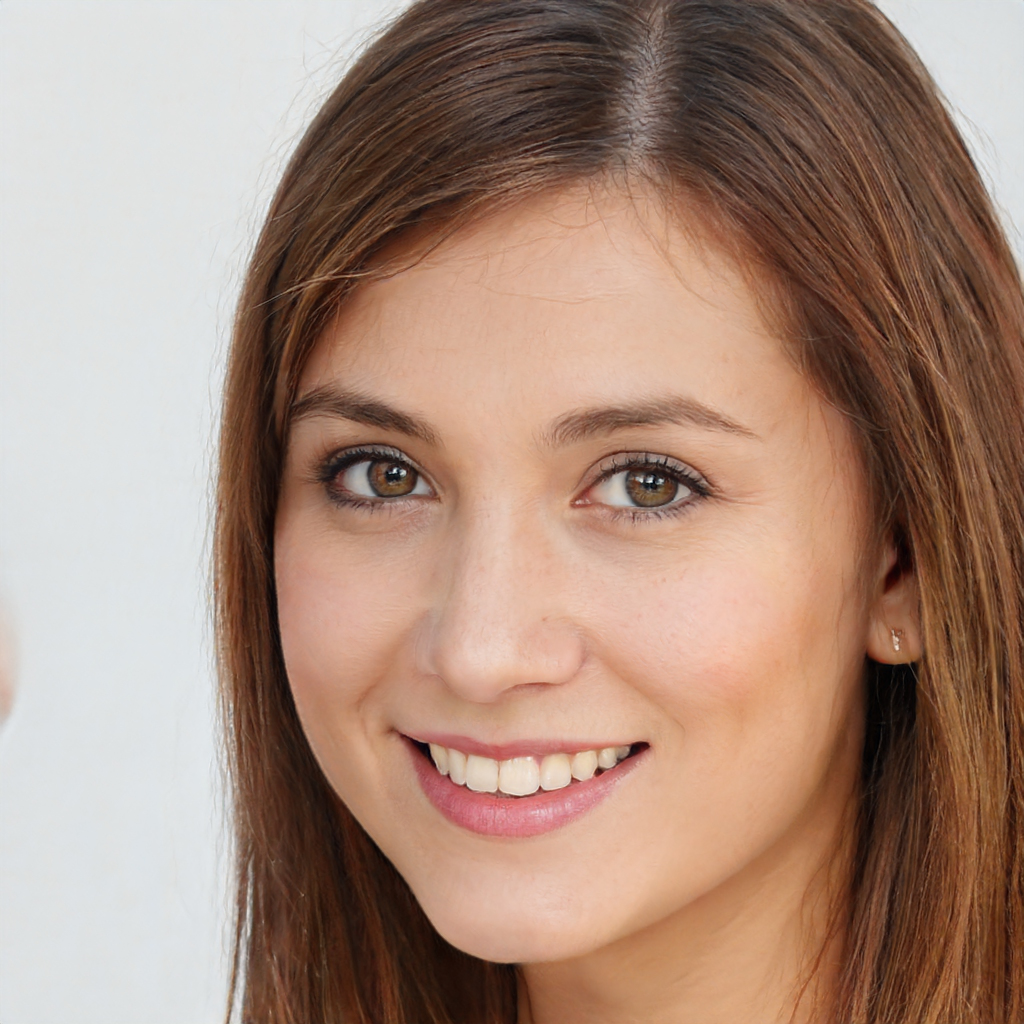
Gender: Female